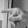
ASL letter: P